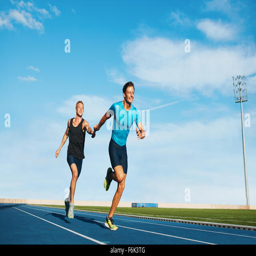
shot of professional male athletes passing over the baton while running on the track .